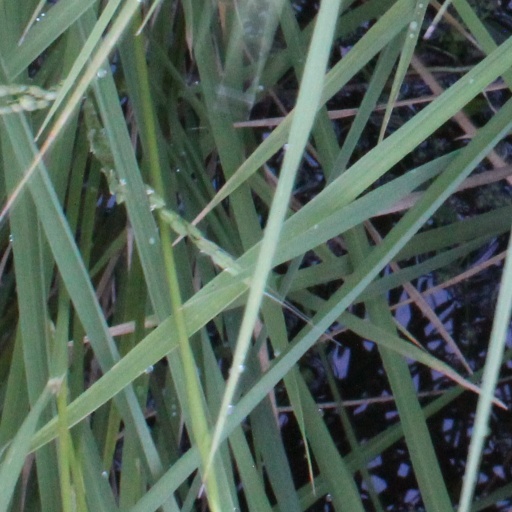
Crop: rice